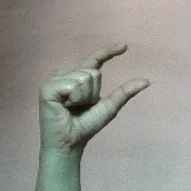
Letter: dal